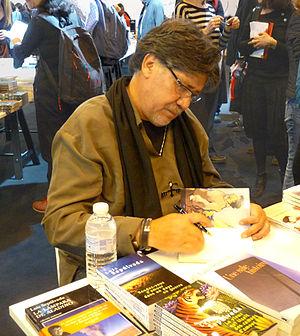
Luis Sepulveda au Salon du Livre de Paris
Luis Sepúlveda Calfucura est un écrivain chilien né le 4 octobre 1949 à Ovalle et mort le 16 avril 2020 à Oviedo.